Death by coconut

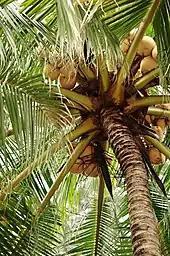
Coconuts on tree near Cancún, Mexico

While the typical form of death by coconut is by trauma resulting from a coconut falling from a tree under the force of gravity, variations on the phenomenon have also been reported.